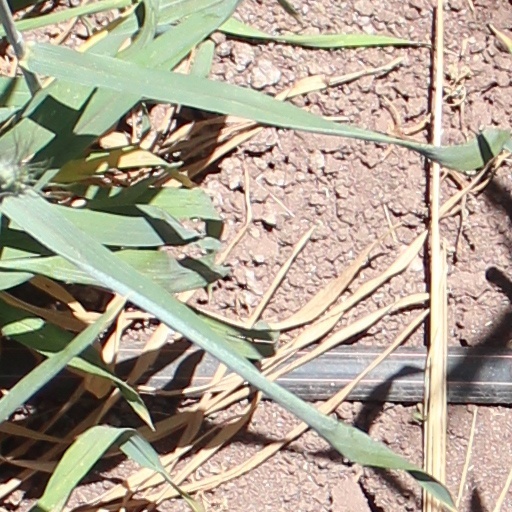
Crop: wheat